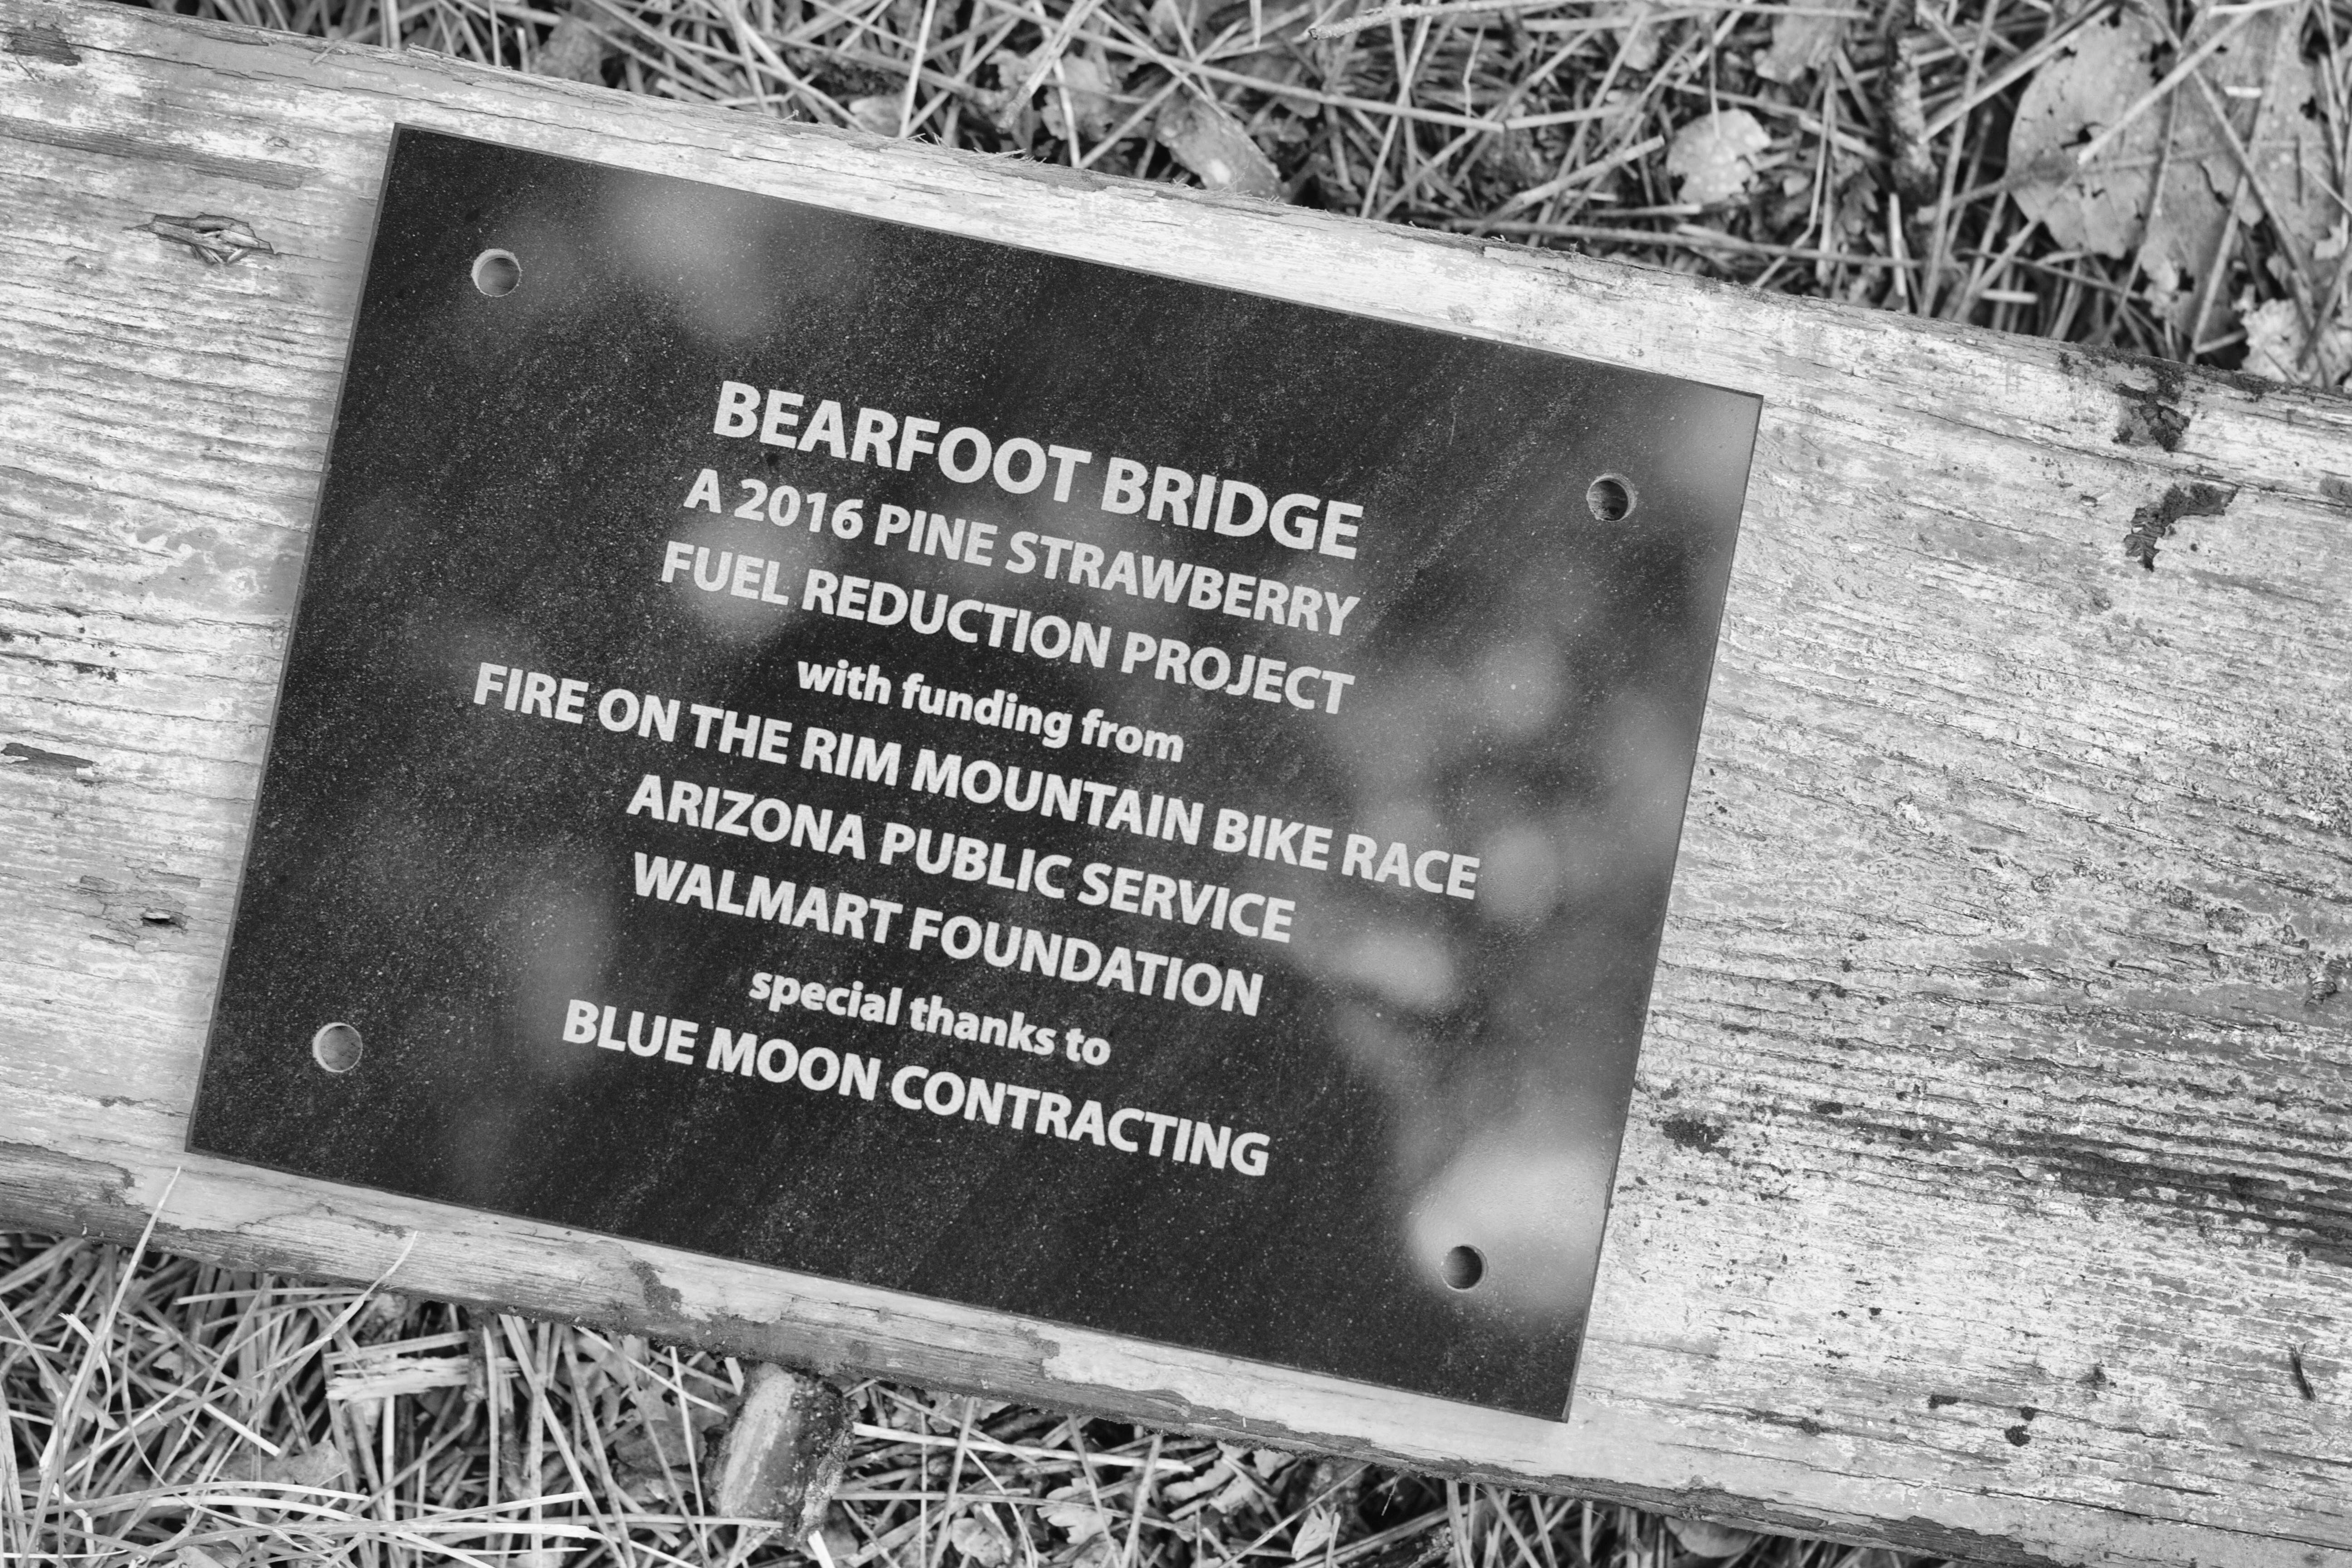
black and white, wood, monochrome, photograph, history, pstrails, monochrome photography, commemorative plaque